NERVA

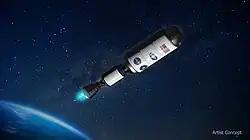
Artist's concept of the Demonstration Rocket for Agile Cislunar Operations (DRACO) spacecraft

Defending NERVA from its critics like Hornig, the chairman of the President's Science Advisory Committee (PSAC), required a series of bureaucratic and political battles as the rising cost of the Vietnam War put pressure on budgets. Congress defunded NERVA II in the 1967 budget, but President Johnson needed Senator Anderson's support for his Medicare legislation, so on 7 February 1967 he provided the money for NERVA II from his own contingency fund. Klein, who had succeeded Finger as head of the SNPO in 1967, faced two hours of questioning on NERVA II before the House Committee on Science and Astronautics. In the end, the committee cut NASA's budget. Defunding NERVA II saved $400 million, mainly in new facilities that would be required to test it. This time AEC and NASA acquiesced, because the NRX A6 test had demonstrated that NERVA I could perform the missions expected of NERVA II. The following year, Webb attempted to take money from NERVA I to pay for NASA overhead after Congress cut NASA's budget to $3.8 billion. Johnson restored NERVA I's funding, but not NASA's.